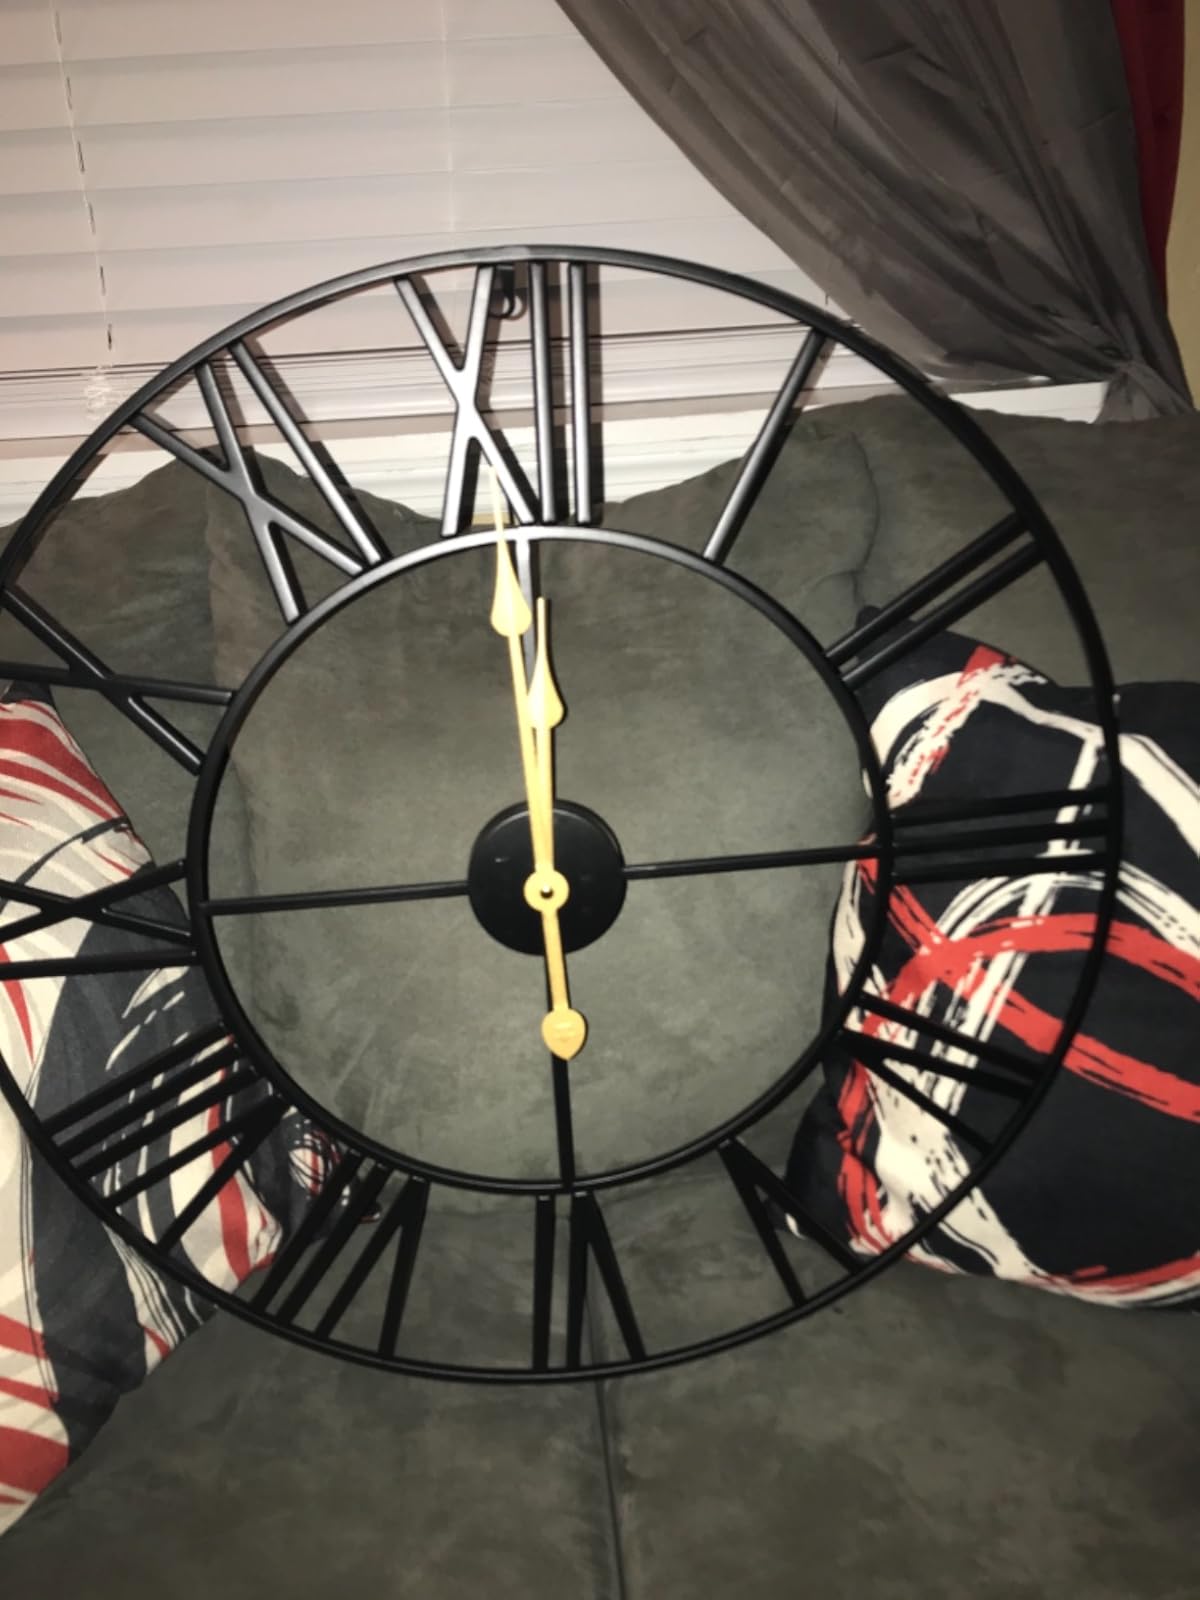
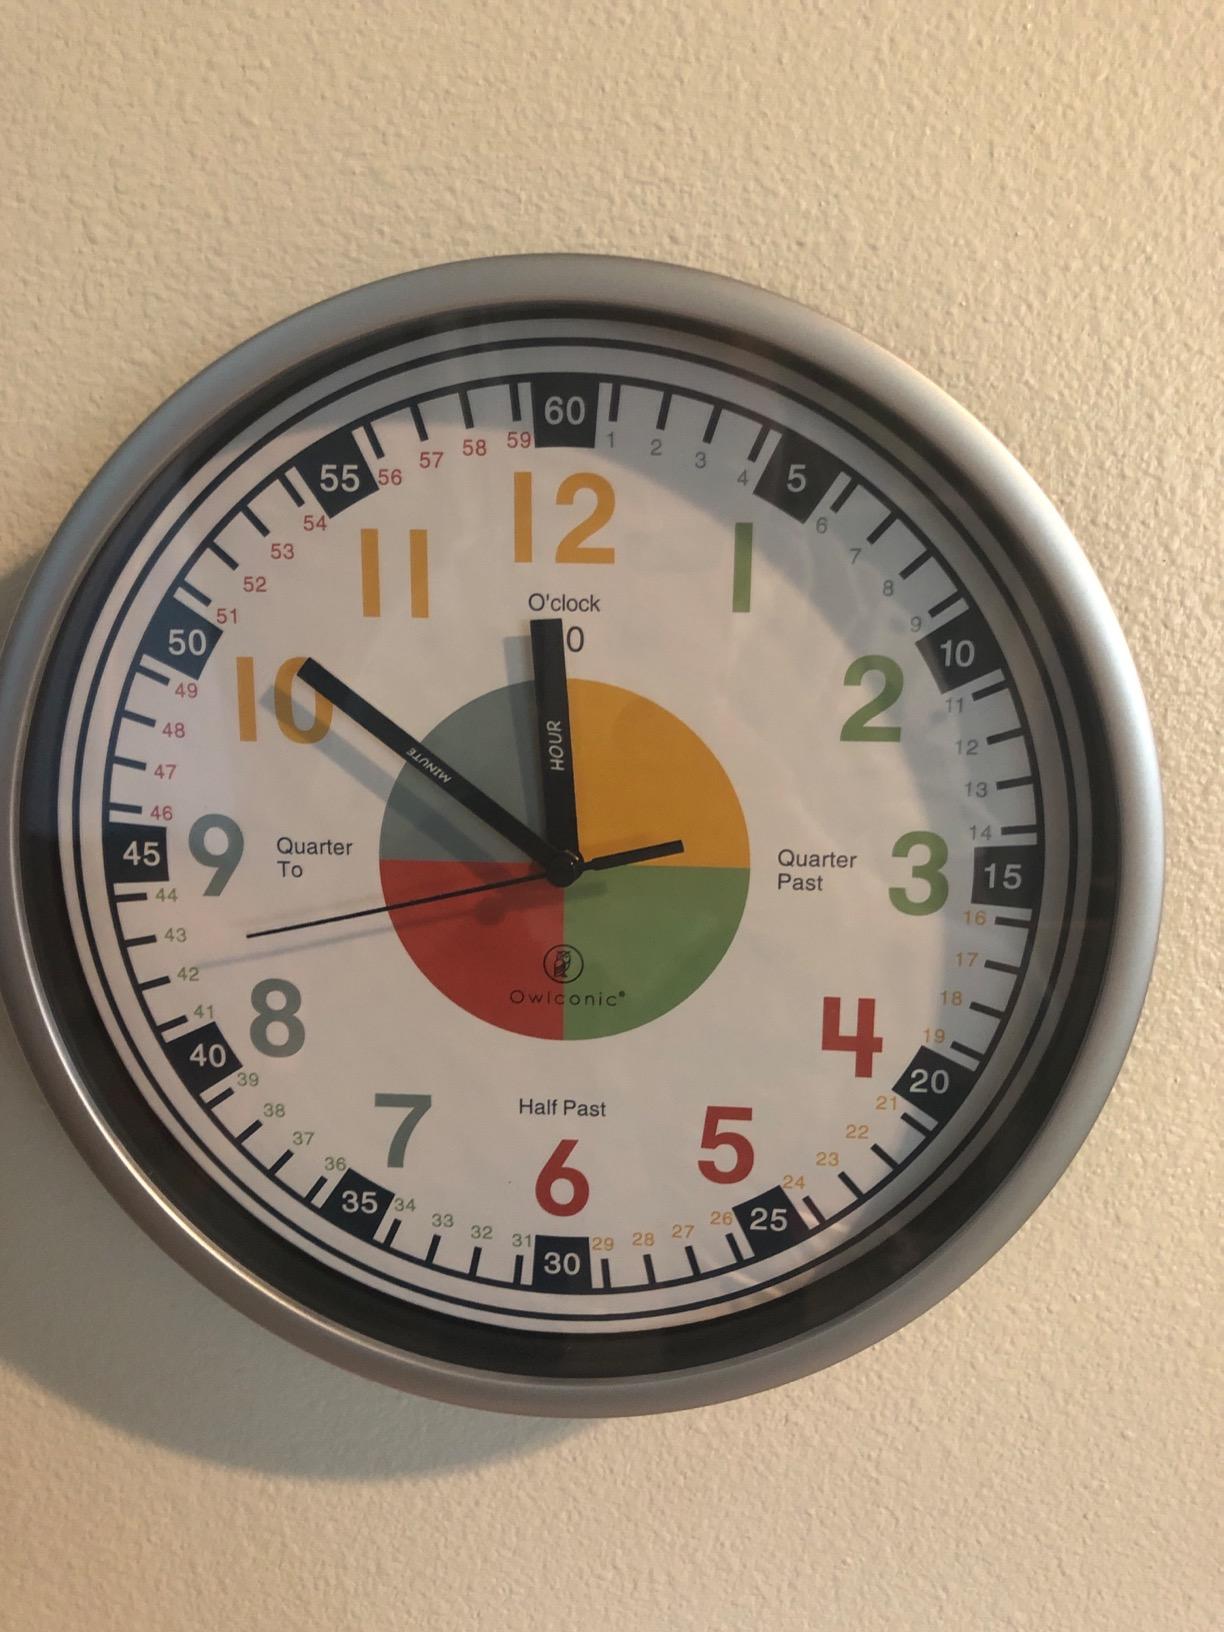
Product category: clock
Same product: no